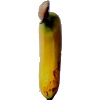
Label: Banana Lady Finger 1